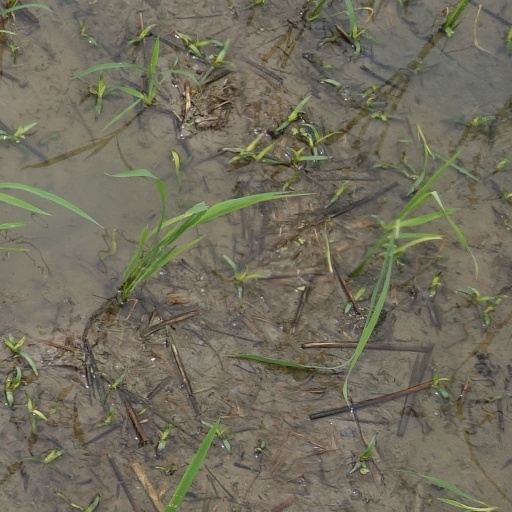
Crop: rice